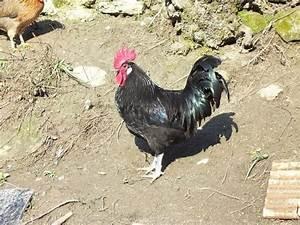
chicken